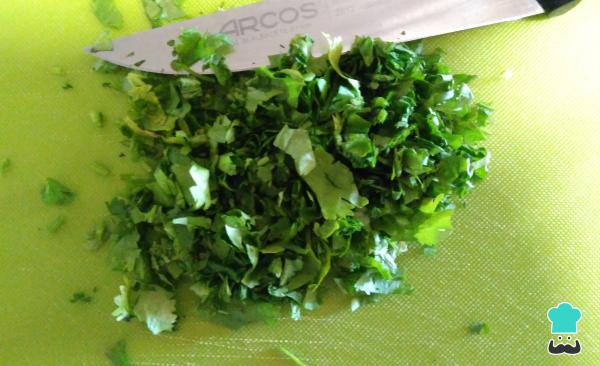
Picamos el cilantro finamente y también aprovechamos para exprimir los limones. Si sigues mis recetas sabrás que la combinación de cilantro y limón es un clásico para mi, queda bien con todo y da un sabor muy fresco a los platos, como en la ensalada de garbanzos y aguacate.